Pockau-Lengefeld–Neuhausen railway

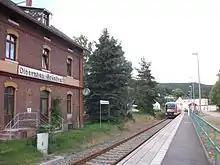
Olbernhau-Grünthal station (2016)

"Olbernhau" station was established in 1875 as the terminus of the line. At this time, the station had two mainline tracks and five sidings with 13 sets of points. The buildings consisted of an entrance building and a two-storey roundhouse where locomotives were heated ("Heizhaus") with a 12-metre turntable.